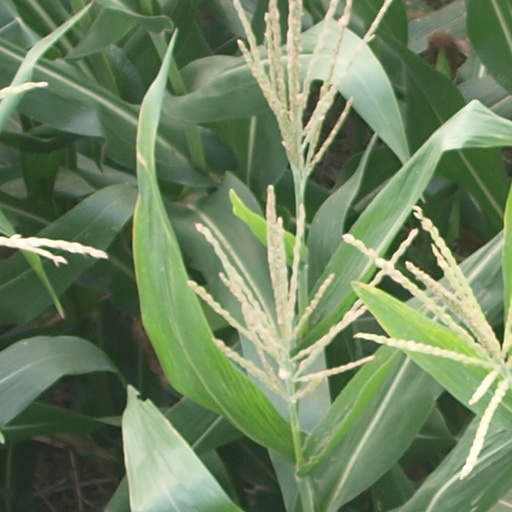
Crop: maize; corn